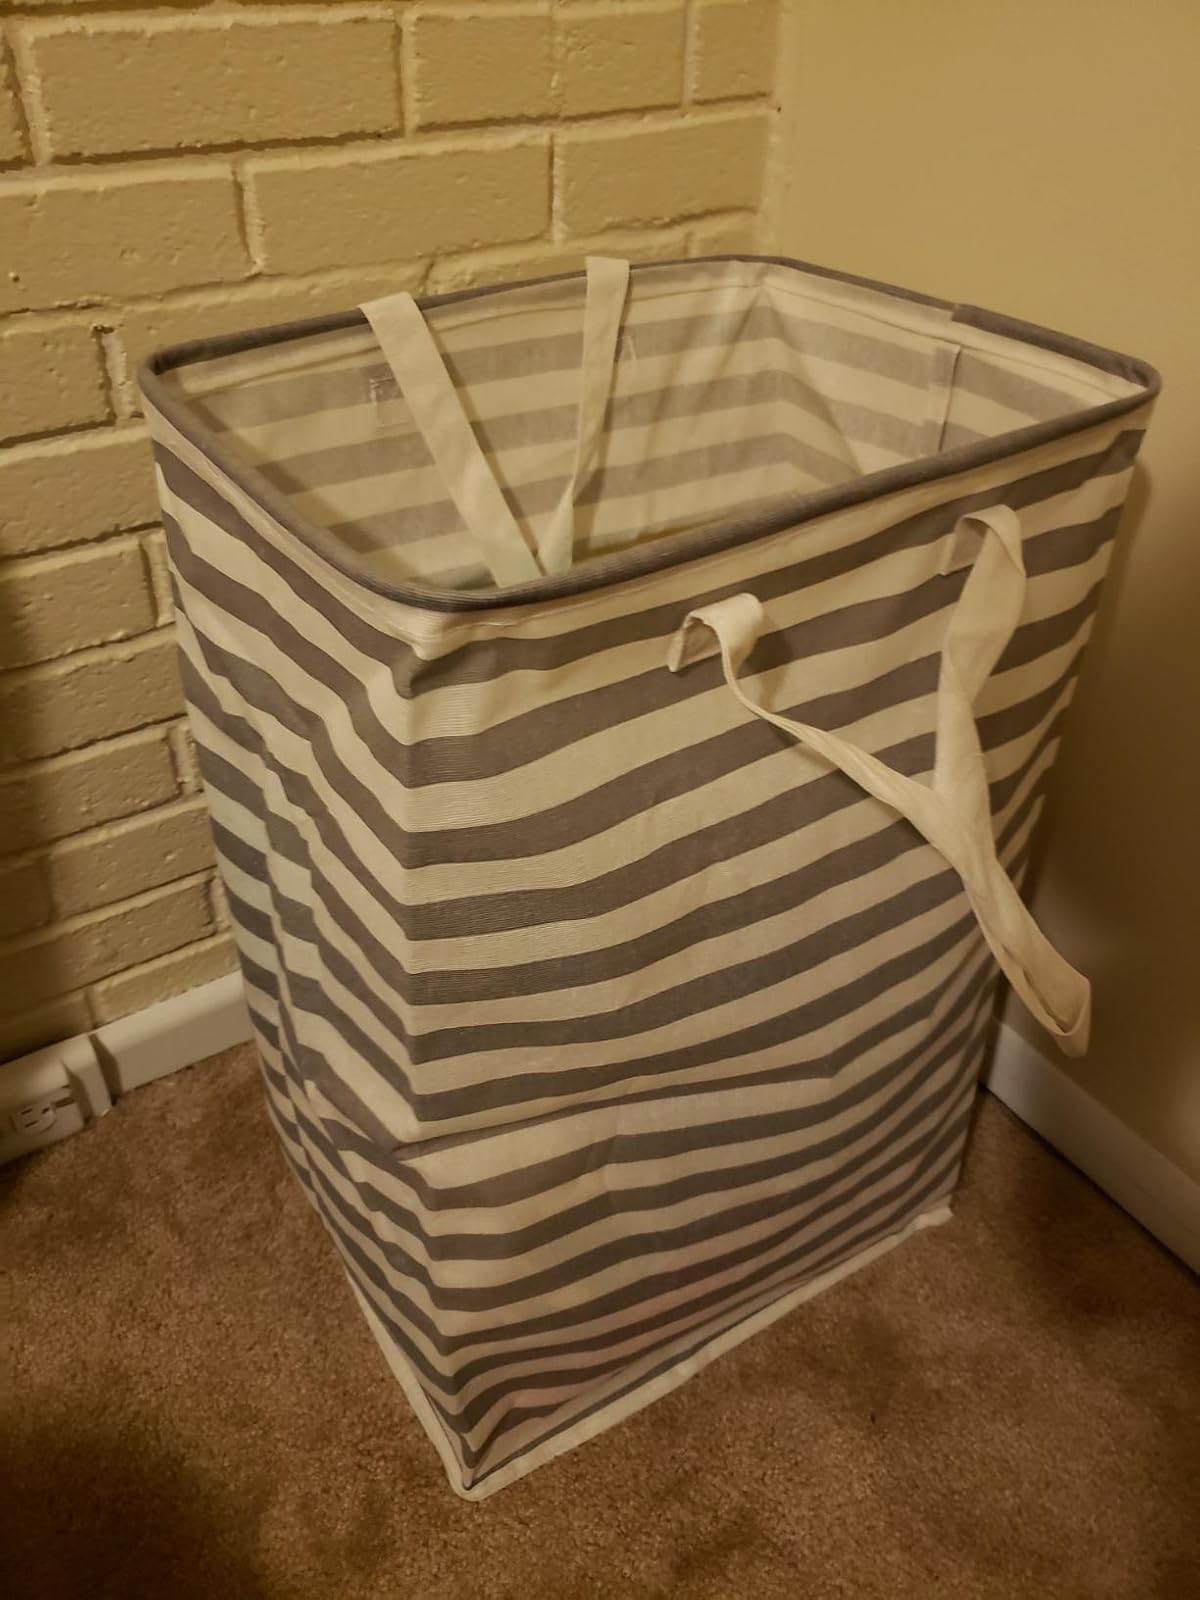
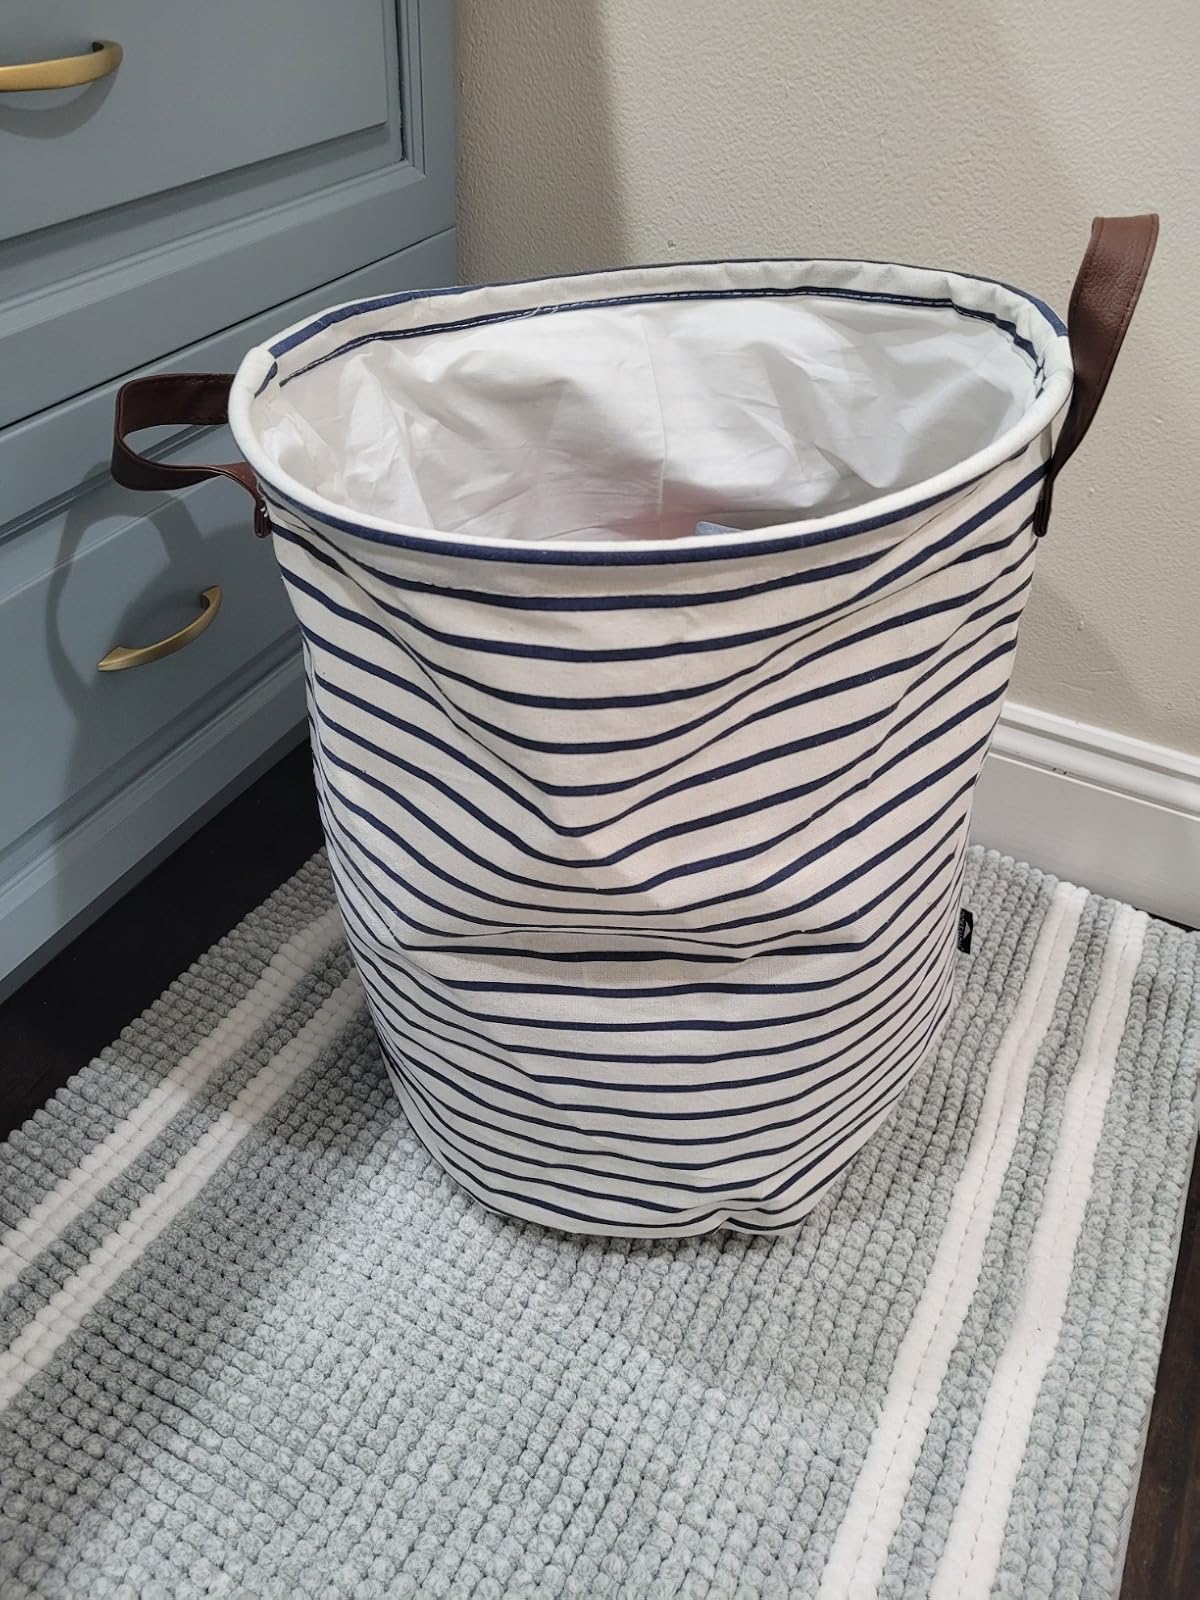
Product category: items_hamper
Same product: no